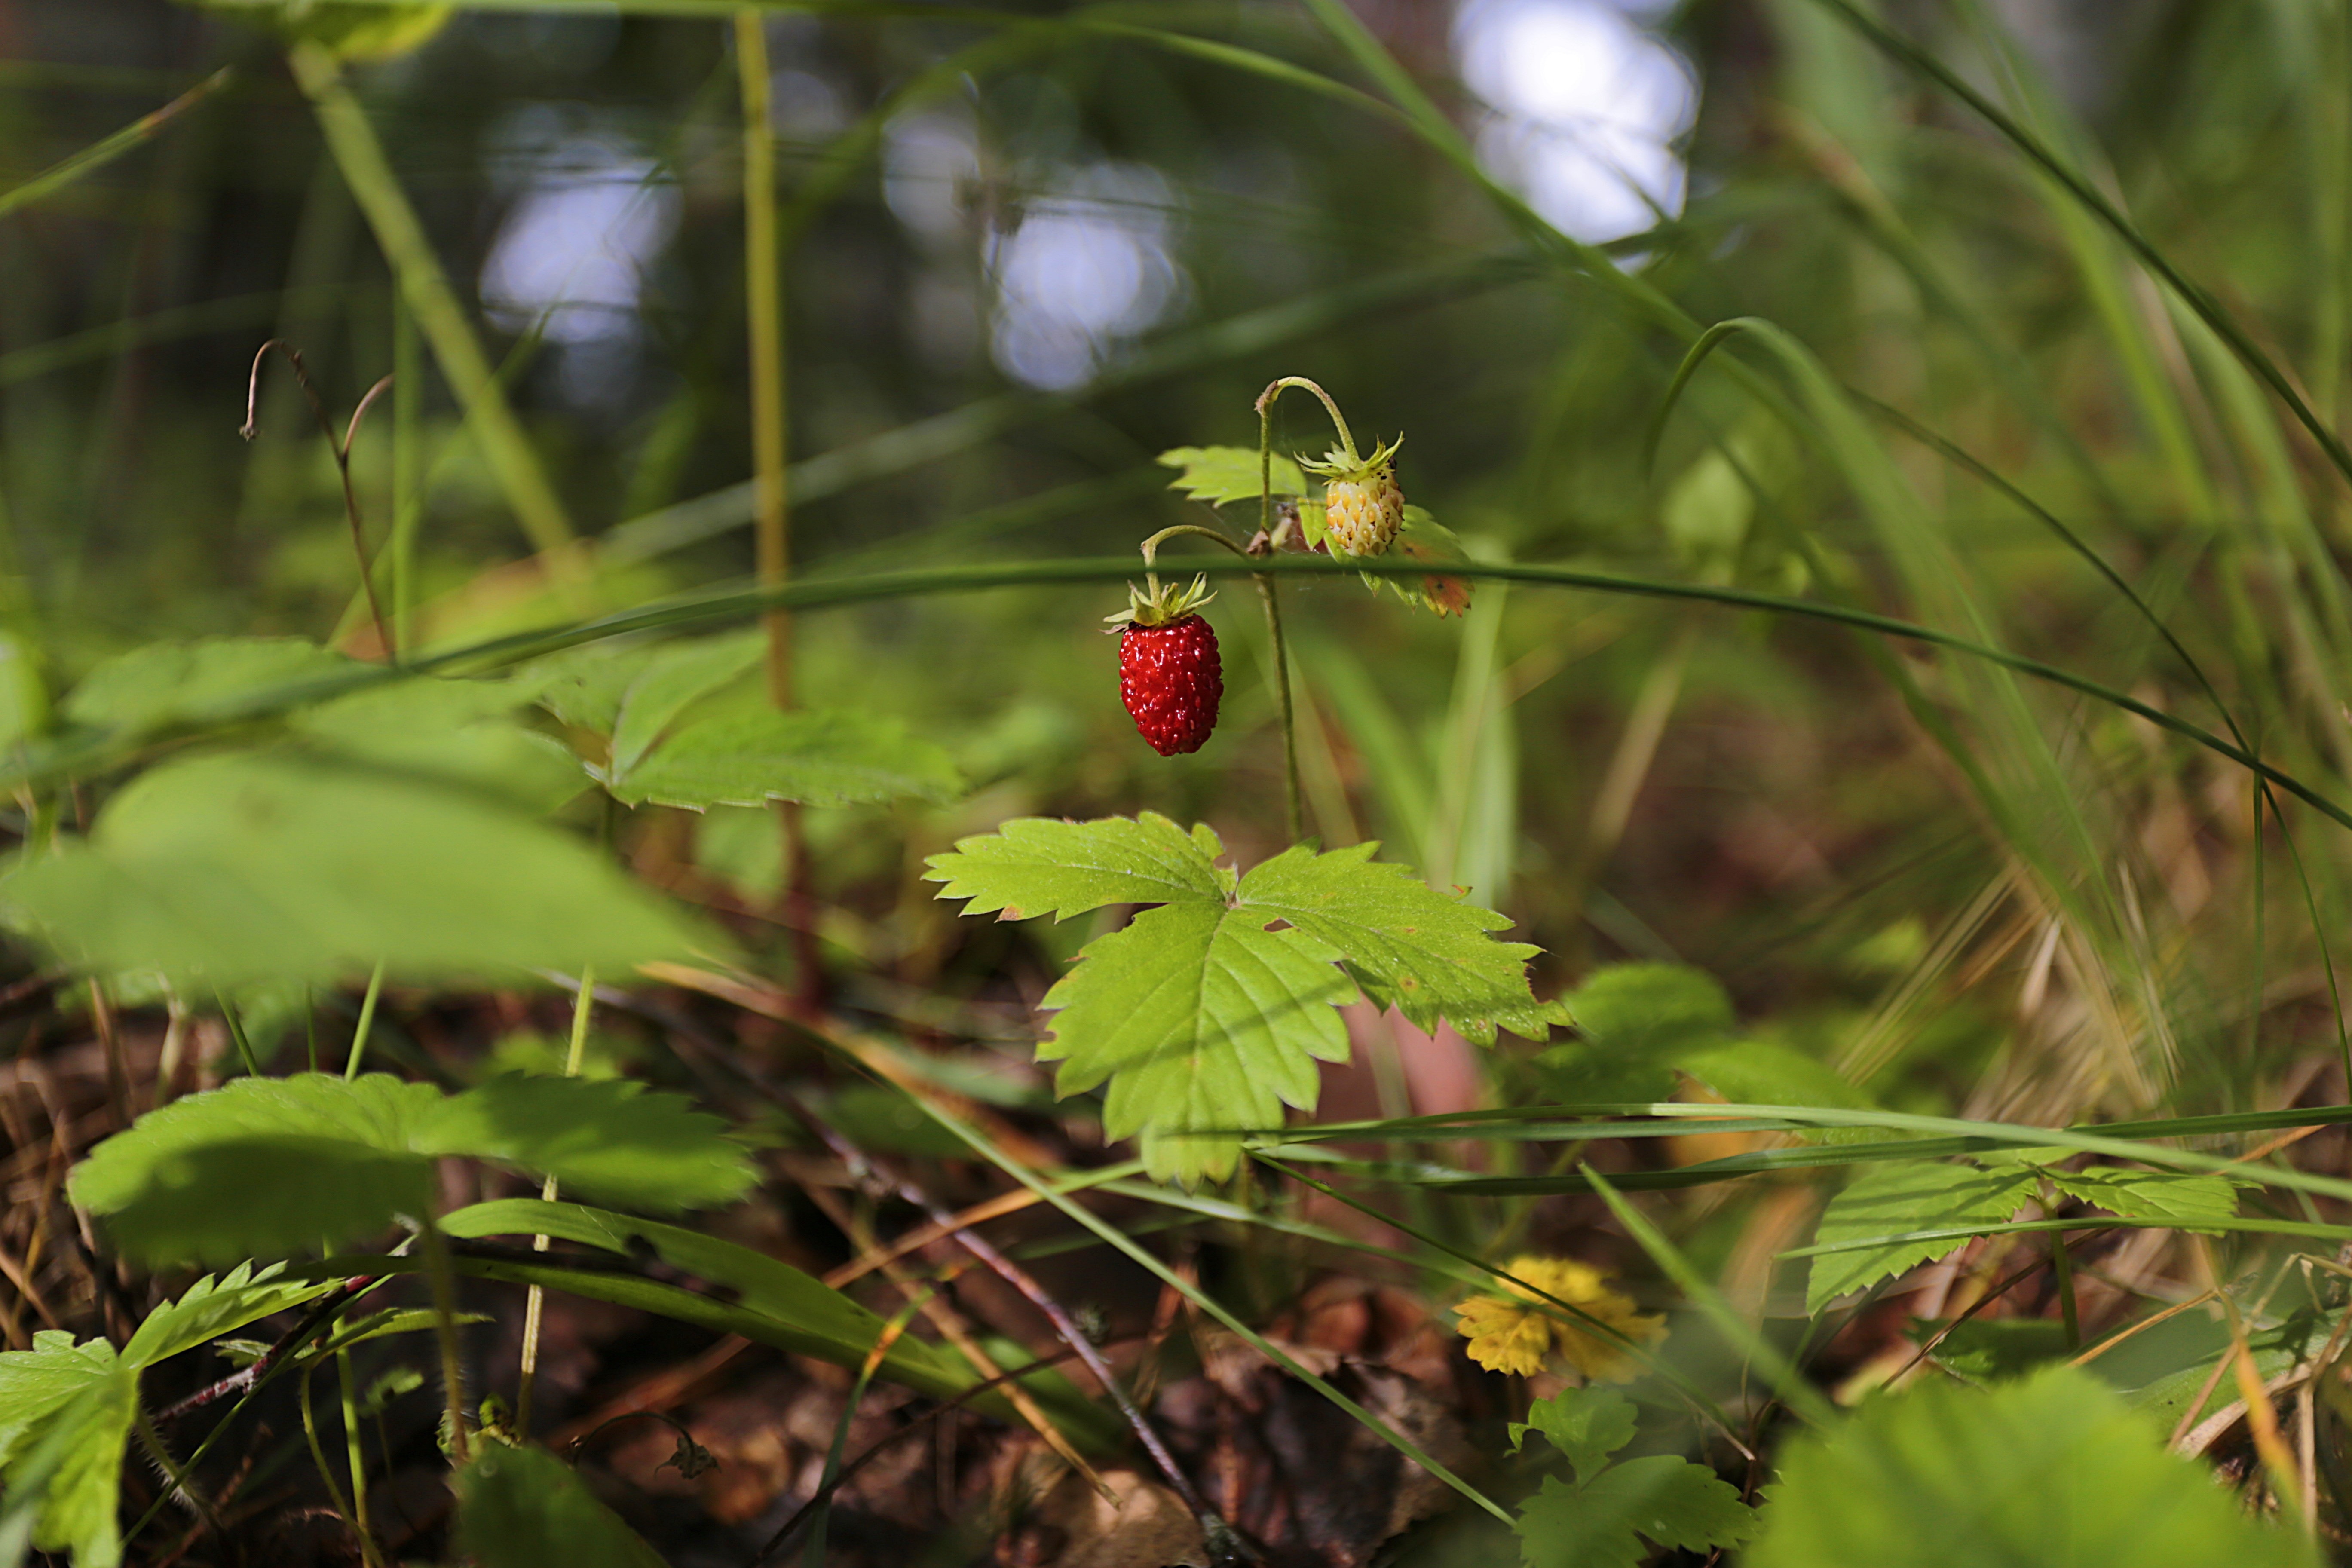
tree, nature, forest, plant, meadow, fruit, berry, sweet, leaf, flower, summer, wildlife, green, red, harvest, jungle, insect, autumn, fresh, botany, closeup, flora, fauna, invertebrate, wildflower, leaves, hands, nutrition, rainforest, bright, tasty, habitat, vitamins, macro photography, appetizing, greens, nutrients, wild strawberry, in the summer time, free photo, natural environment, dragonflies and damseflies